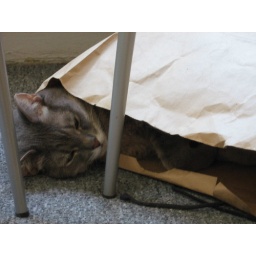
One of Melody's favorite nap spots is in this brown paper bag (which also serves as one of her favorite toys).